Kumdo

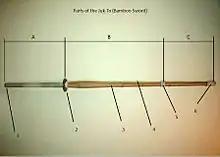
Areas and parts of the Bamboo Sword.

(1.) Pommel: Though a structural part of the sword, it is not considered a valid point of contact in competition.